UltraMantis Black

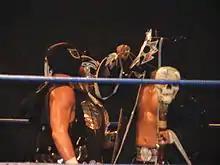
UltraMantis Black controlling Delirious with the Eye of Tyr

In April 2009, UltraMantis saw a chance to finally get revenge on his former Dark Breed partner Hallowicked and on April 26, he and Crossbones kidnapped Delirious after Incoherence's match. On May 23, 2009, UltraMantis Black and Crossbones debuted the new third member of the Neo–Solar Temple, Delirious, who had been brainwashed with the Eye of Tyr and was now under the control of UltraMantis. With their newest recruit, the Order went on a winning streak, which included tag team victories over The Super Smash Bros. (Player Uno and Player Dos), The Roughnecks (Eddie Kingston and Grizzly Redwood) and The Colony (Carpenter Ant and Green Ant) and a trios victory over Mike Quackenbush, Claudio Castagnoli and Skayde. According to a legend, once the Eye of Tyr is used, it must be given away, or the user would face bad luck and tragedy. However, UltraMantis did not believe this and refused to let go of the Eye. On August 16, 2009, during the third night of the annual Young Lions Cup, a man dressed in a white mask and clothes confronted UltraMantis Black in the ring and gave him a box. Inside of the box was a message stating that a war was coming. That same man would then begin sending messages over the internet to UltraMantis saying that he and his Temple would be destroyed if he did not return the Eye of Tyr to the "family". On October 18, 2009, at "Cibernetico Increible" the man was joined by another larger man dressed in similar fashion and together they appeared in the crowd and confronted UltraMantis, who proceeded to flee the arena. Following the event a cyborg named Vökoder, who had debuted during the Young Lions Cup, came to UltraMantis and offered to protect the Eye of Tyr and to convince him of his sincerity, Vökoder started interfering in UltraMantis' matches in order to help him win. Eventually, UltraMantis made Vökoder the fourth member of The Order of the Neo–Solar Temple.